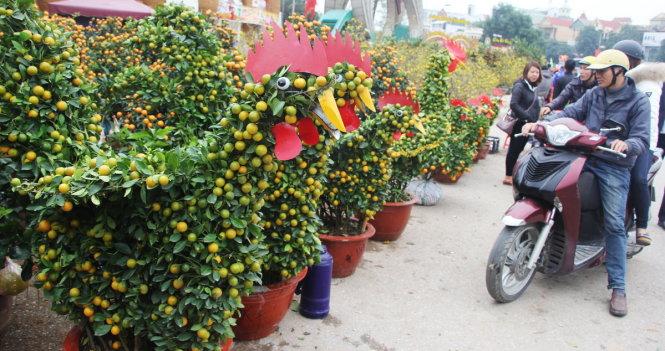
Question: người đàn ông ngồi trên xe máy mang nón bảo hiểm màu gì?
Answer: màu vàng